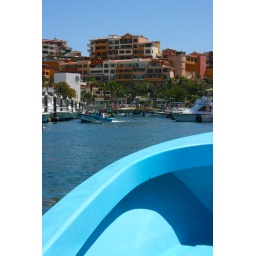
We took a water taxi to lovers beach in Cabo. Once again you can see a lot of resorts.